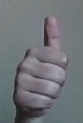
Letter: aleff